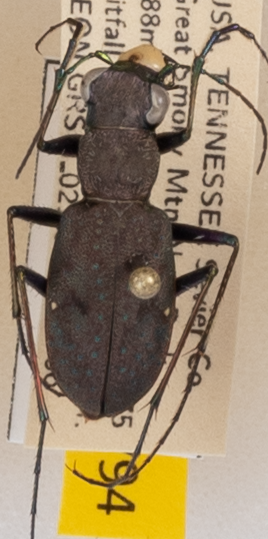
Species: Cylindera unipunctata
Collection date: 2021-07-06
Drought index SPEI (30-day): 0.156
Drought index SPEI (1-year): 0.8
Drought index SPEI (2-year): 2.09